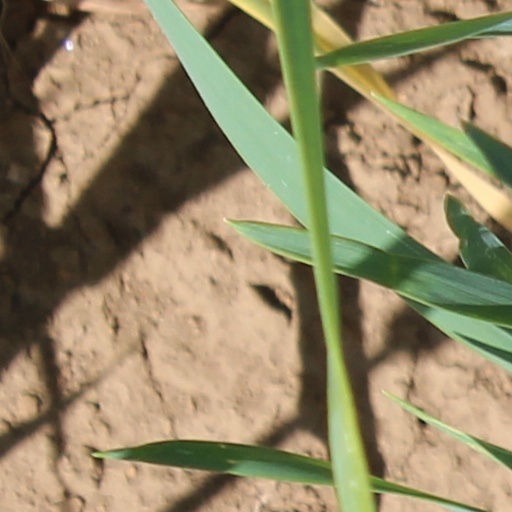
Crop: wheat